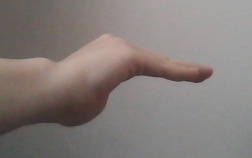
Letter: haa